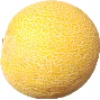
Label: Cantaloupe 1